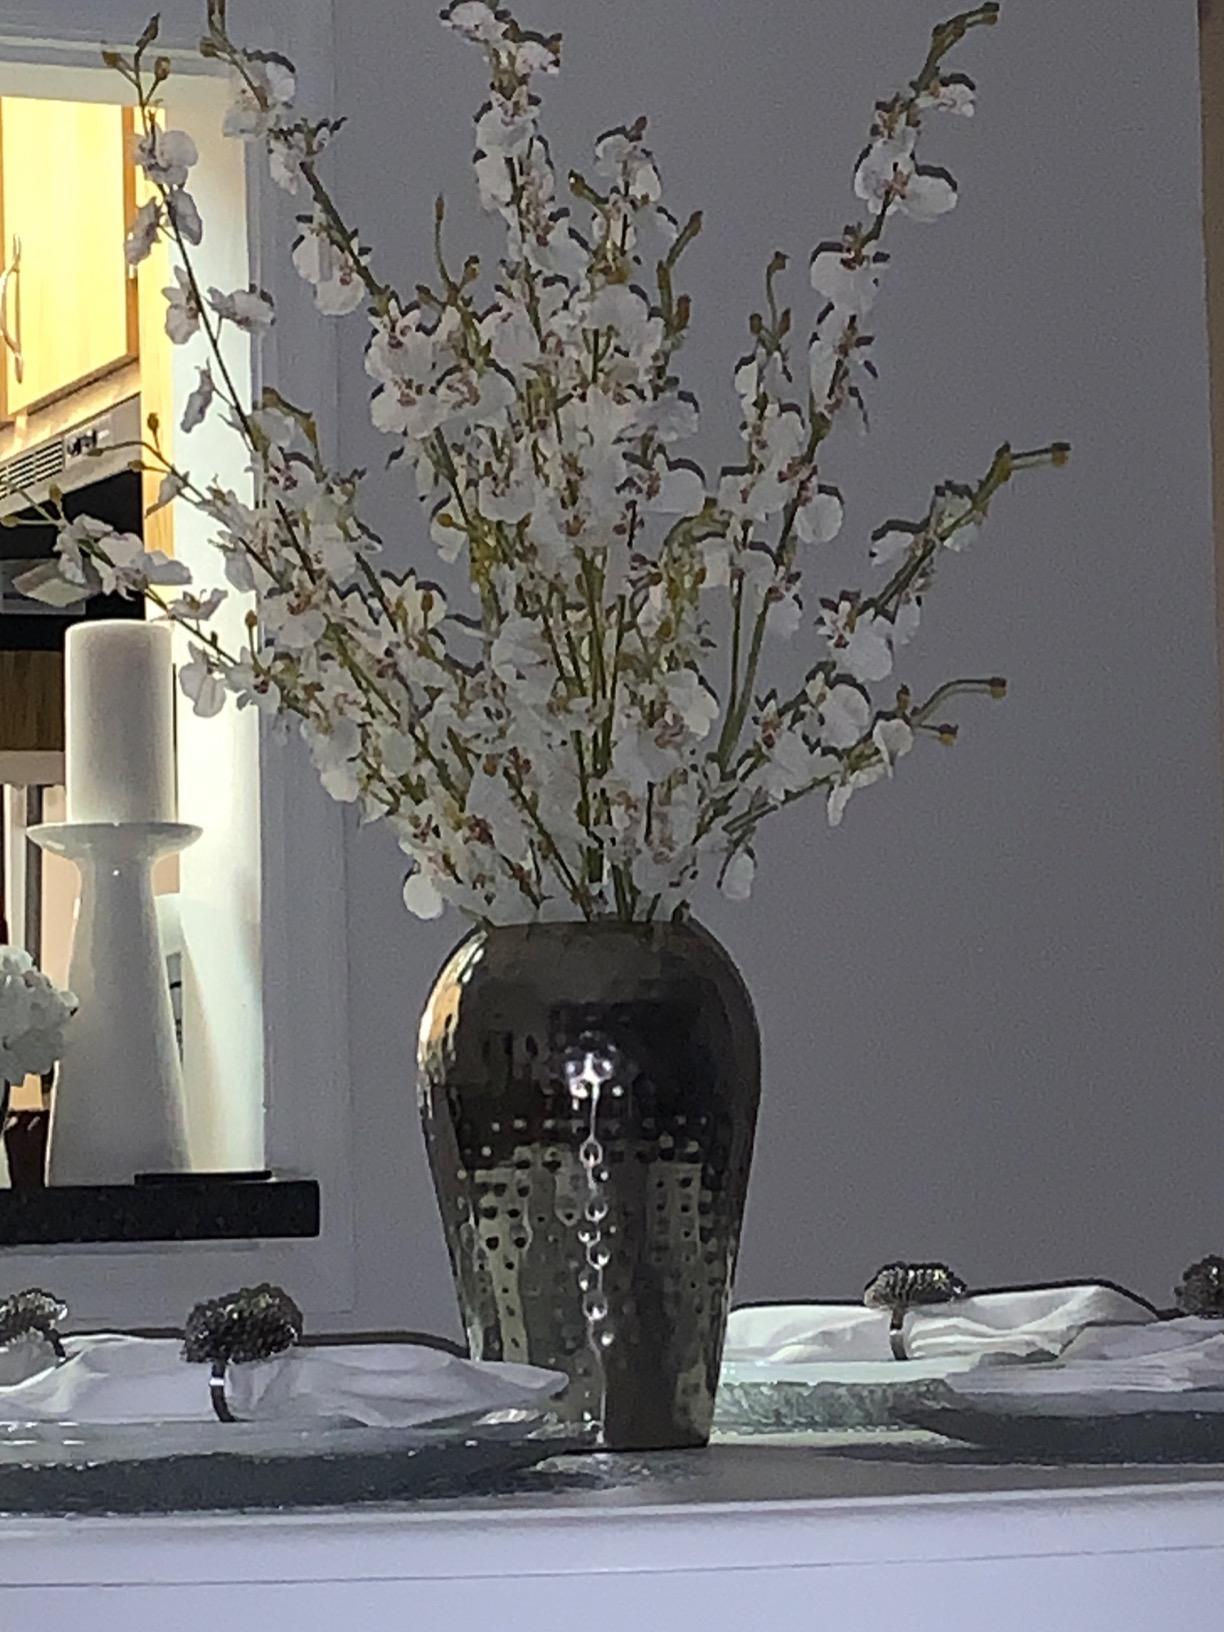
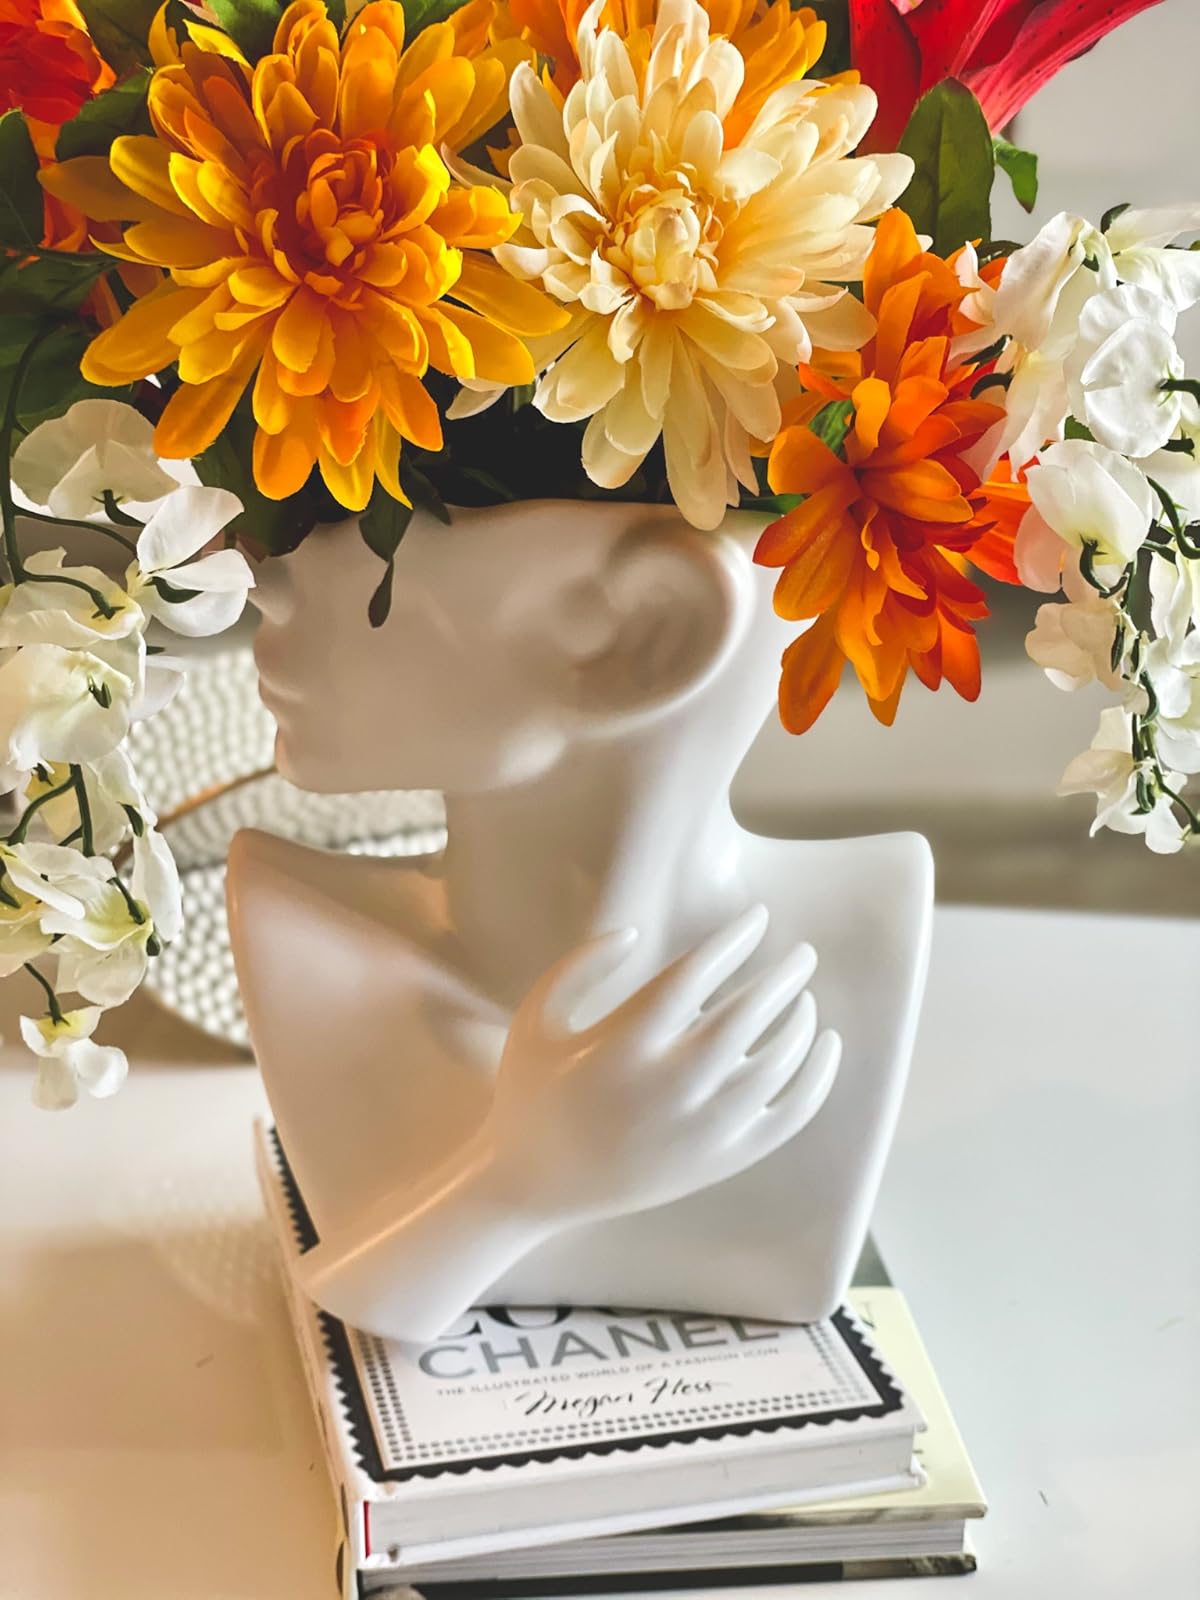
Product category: vase
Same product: no